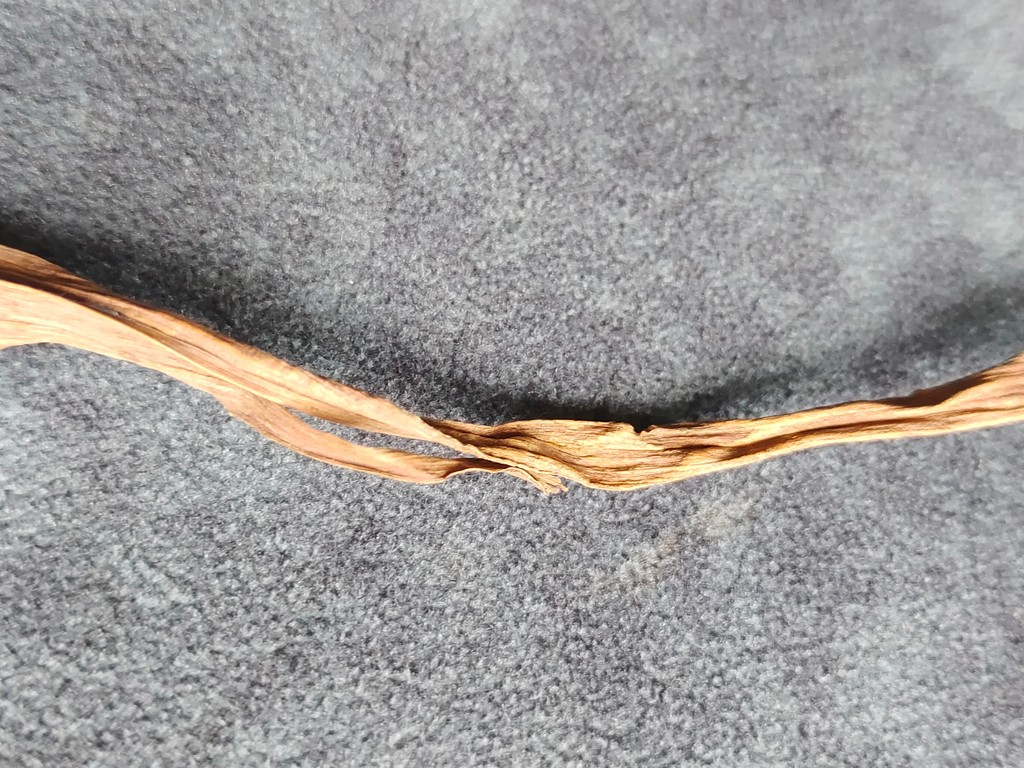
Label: Dried